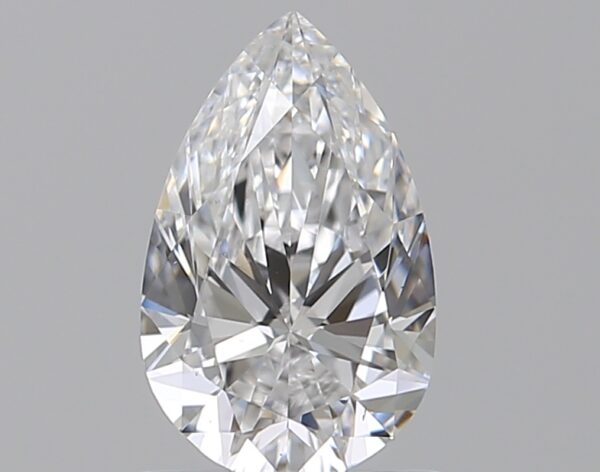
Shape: pear
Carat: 0.8
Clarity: VS2
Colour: D
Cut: EX
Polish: EX
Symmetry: VG
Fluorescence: N
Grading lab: GIA
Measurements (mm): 8.12 x 5.07 x 3.13